NXT Championship

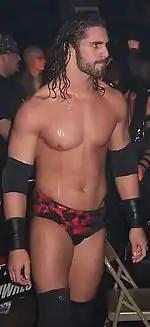
The inaugural NXT Champion Seth Rollins

From 2010 to 2012, the American professional wrestling promotion WWE hosted a competition reality television series called "NXT". In June 2012, WWE restructured the show and established the NXT brand as their developmental territory, replacing Florida Championship Wrestling (FCW). On August 1, the brand's first championship, the NXT Championship, was introduced as the top men's championship. NXT Commissioner Dusty Rhodes announced an eight-man single-elimination tournament, dubbed the "Gold Rush" tournament, involving four wrestlers from NXT and four wrestlers from WWE's main roster competing to be crowned the first NXT Champion. On the July 26 tapings of "NXT" (aired August 29), Seth Rollins defeated Jinder Mahal in the tournament final to become the inaugural champion. On November 19, 2016, at , Samoa Joe became the first performer to hold the championship on more than one occasion. The title was defended for the first time on the main roster on the June 4, 2015, episode of "SmackDown", where Kevin Owens retained the title against Zack Ryder.